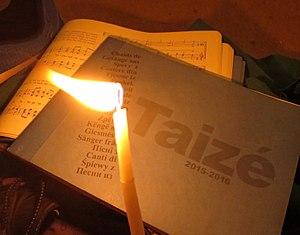
cahier des chansons pendant la prière de samedi soir avec une chandelle allumée de cette prière
La Fraternité spirituelle des Veilleurs est une communauté de prière fondée en 1923 au sein du protestantisme français par le pasteur Wilfred Monod sous l'appellation initiale de « Tiers-ordre » des Veilleurs. Son nom fait référence à une parole du Christ à ses disciples dans l'évangile selon Matthieu, chapitre 26, verset 41 : « Veillez et priez ».